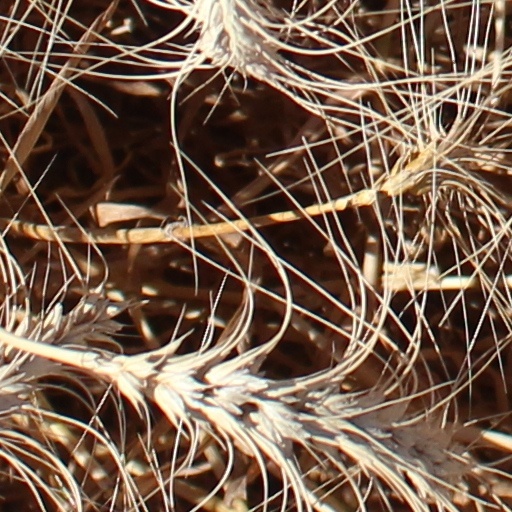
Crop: wheat